Griqua people

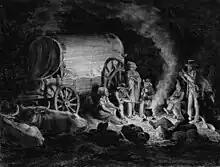
Mixed-race "Afrikander" trek-boer nomads in the Cape Colony, ancestral people to the great Griqua migration.

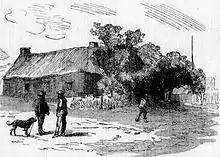
An 1820 drawing of a street scene in Griquatown, Griqualand West.

Cornelius was the son of Adam Kok III and got baptised by the missionary John Phillip in 1800. This was the beginning of Christianity amongst the Basters. The missionaries did not agree with the degrading name, basters. The Griquas accepted their new name and this is how the mission town Klaarwater's name changed to Griquatown.